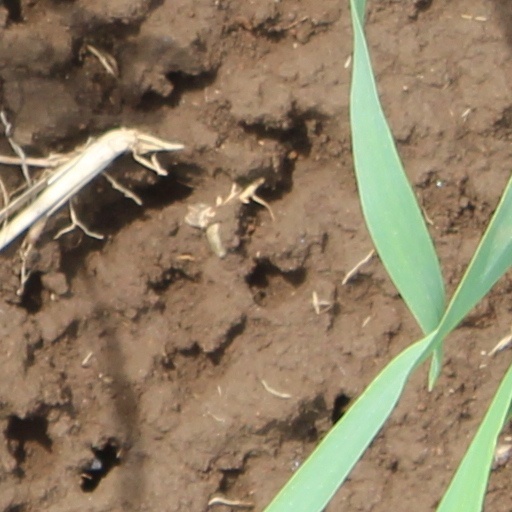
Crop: wheat